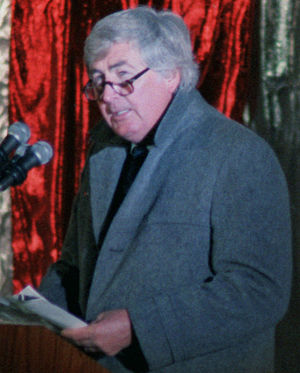
Fess Parker
Fess Parker i 1985
Fess Elisha Parker, Jr. var en amerikansk skuespiller, bedst kendt for at spille rollen som Davy Crockett i 1950'erne, og Daniel Boone i slutningen 1960'erne.